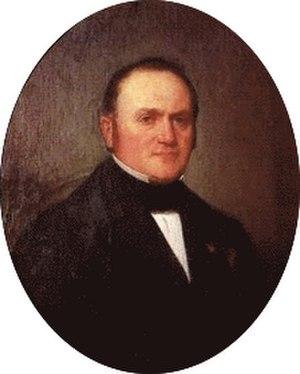
Juvénal Viellard (1803-1886)
François Christophe Nicolas Juvénal Viellard-Migeon, usuellement appelé Juvénal Viellard, est un homme politique français, né à Belfort le 21 novembre 1803 et mort à Giromagny le 4 octobre 1886. Il a été député au Corps législatif de 1869 à 1870, et sénateur de 1876 à 1886. Il était aussi maître de forges à Morvillars et conseiller général du canton de Delle de 1848 à 1886.